NES Open Tournament Golf

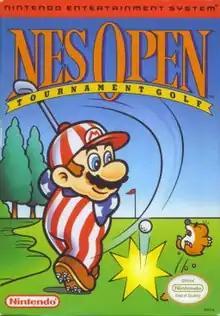
North American box art

NES Open Tournament Golf, known in Japan as is a 1991 sports video game developed by HAL Laboratory and Nintendo R&D2 and published by Nintendo for the Nintendo Entertainment System. It is the fourth golf game to feature Mario as a player character, and is observed as the first installment of the "Mario Golf" series. Players control either Mario or Luigi as they play rounds of golf on international courses.